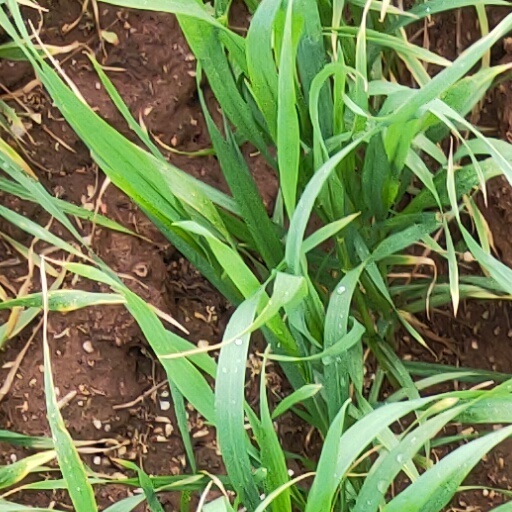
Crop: wheat